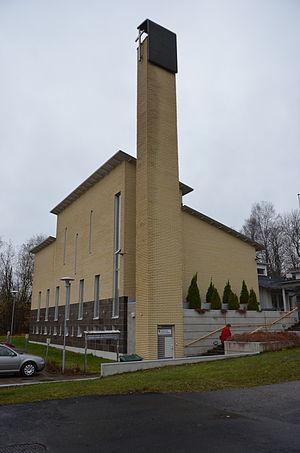
Kirkkonummi est une commune du sud de la Finlande, dans la région d'Uusimaa, dans la province de Finlande méridionale. Située en banlieue ouest de la capitale Helsinki, elle compte près de 38 000 habitants et connaît une forte croissance.